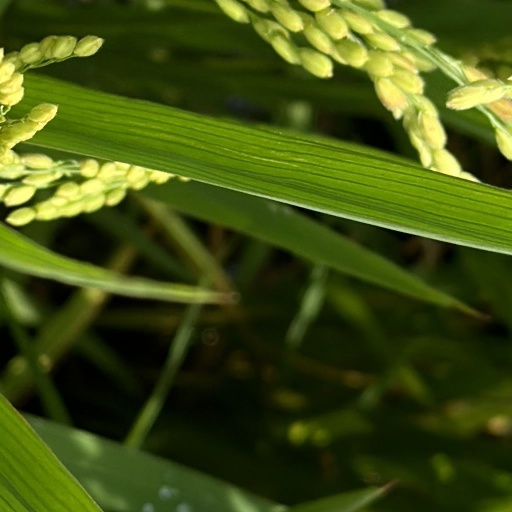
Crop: rice